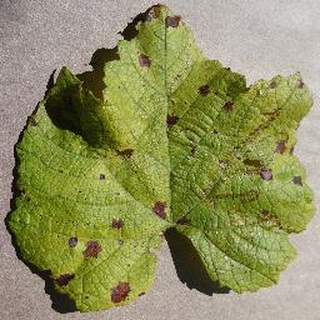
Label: grape_leaf_blight